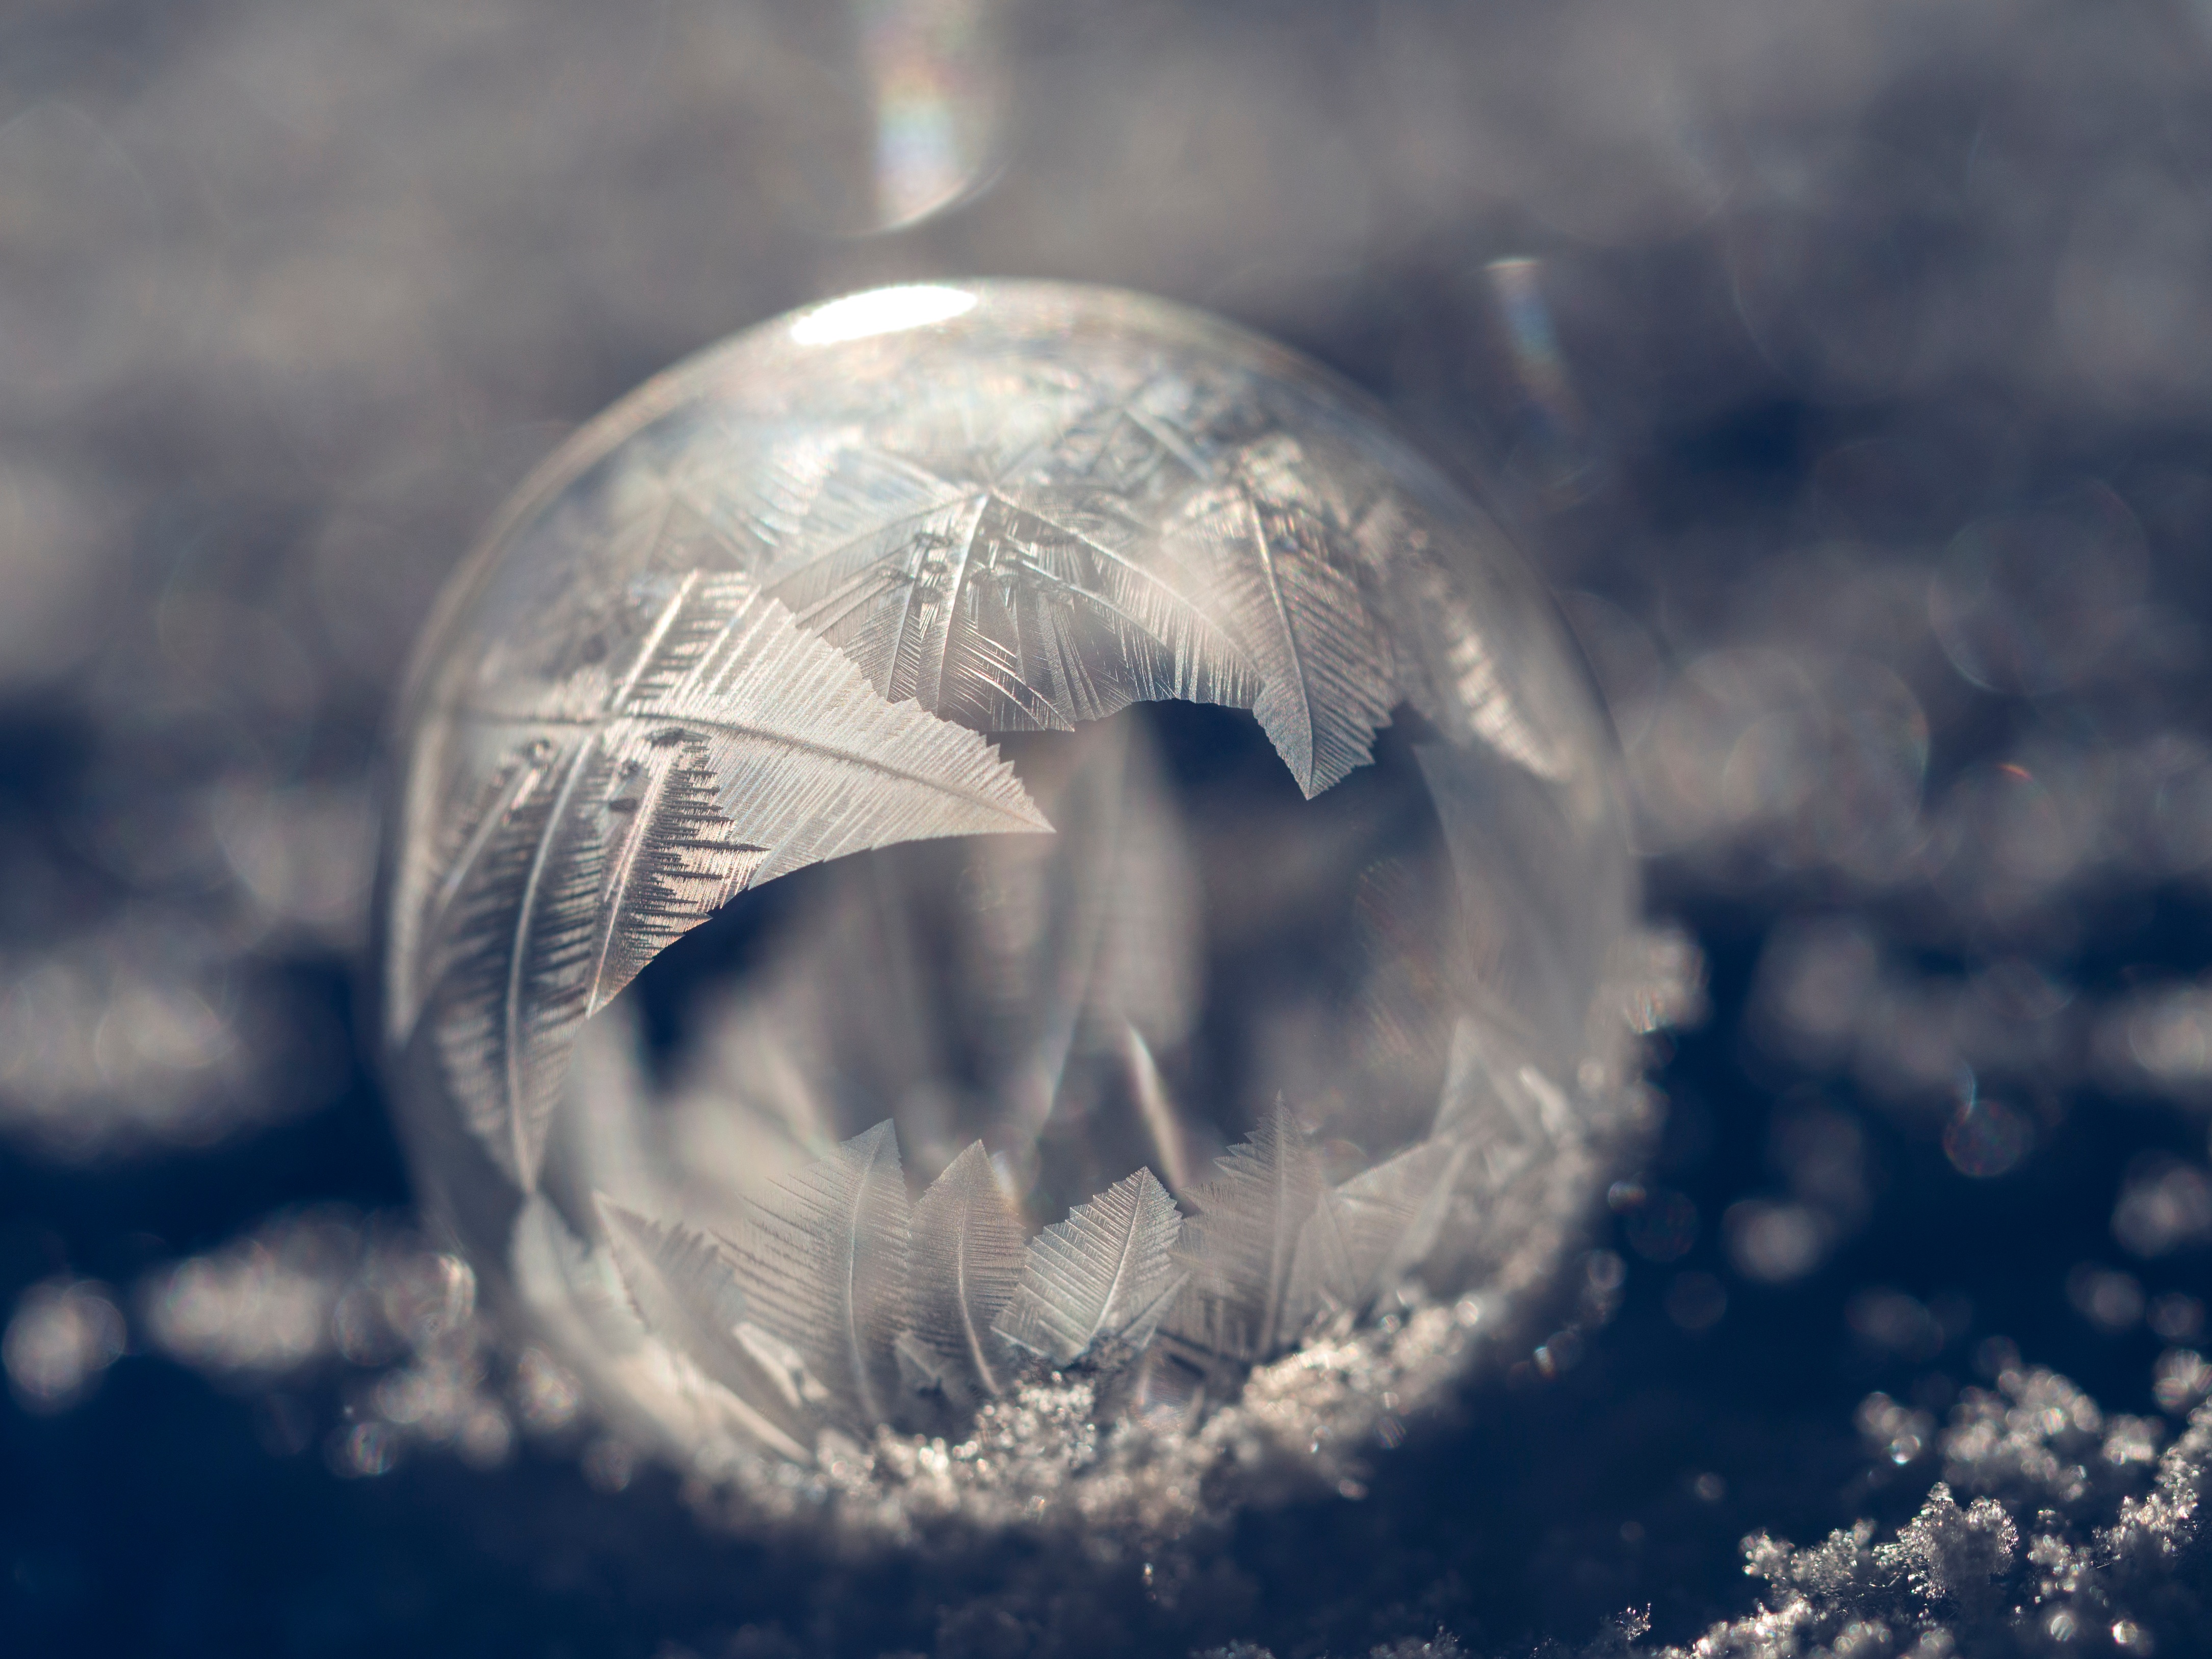
water, light, cloud, photography, sunlight, round, frost, ice, reflection, frozen, blue, monochrome, bubble, close up, macro photography, atmosphere of earth